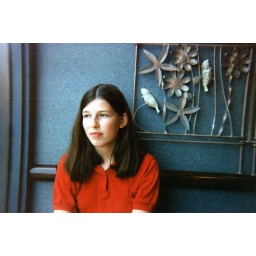
My daughter in her younger days sitting in the window of second cup. I loved the decorative bird/Flower screen behind her.